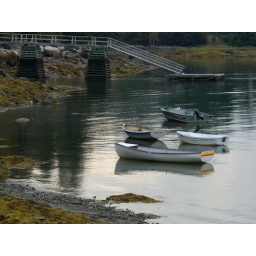
Some boats at the boat launch in Seal Cove